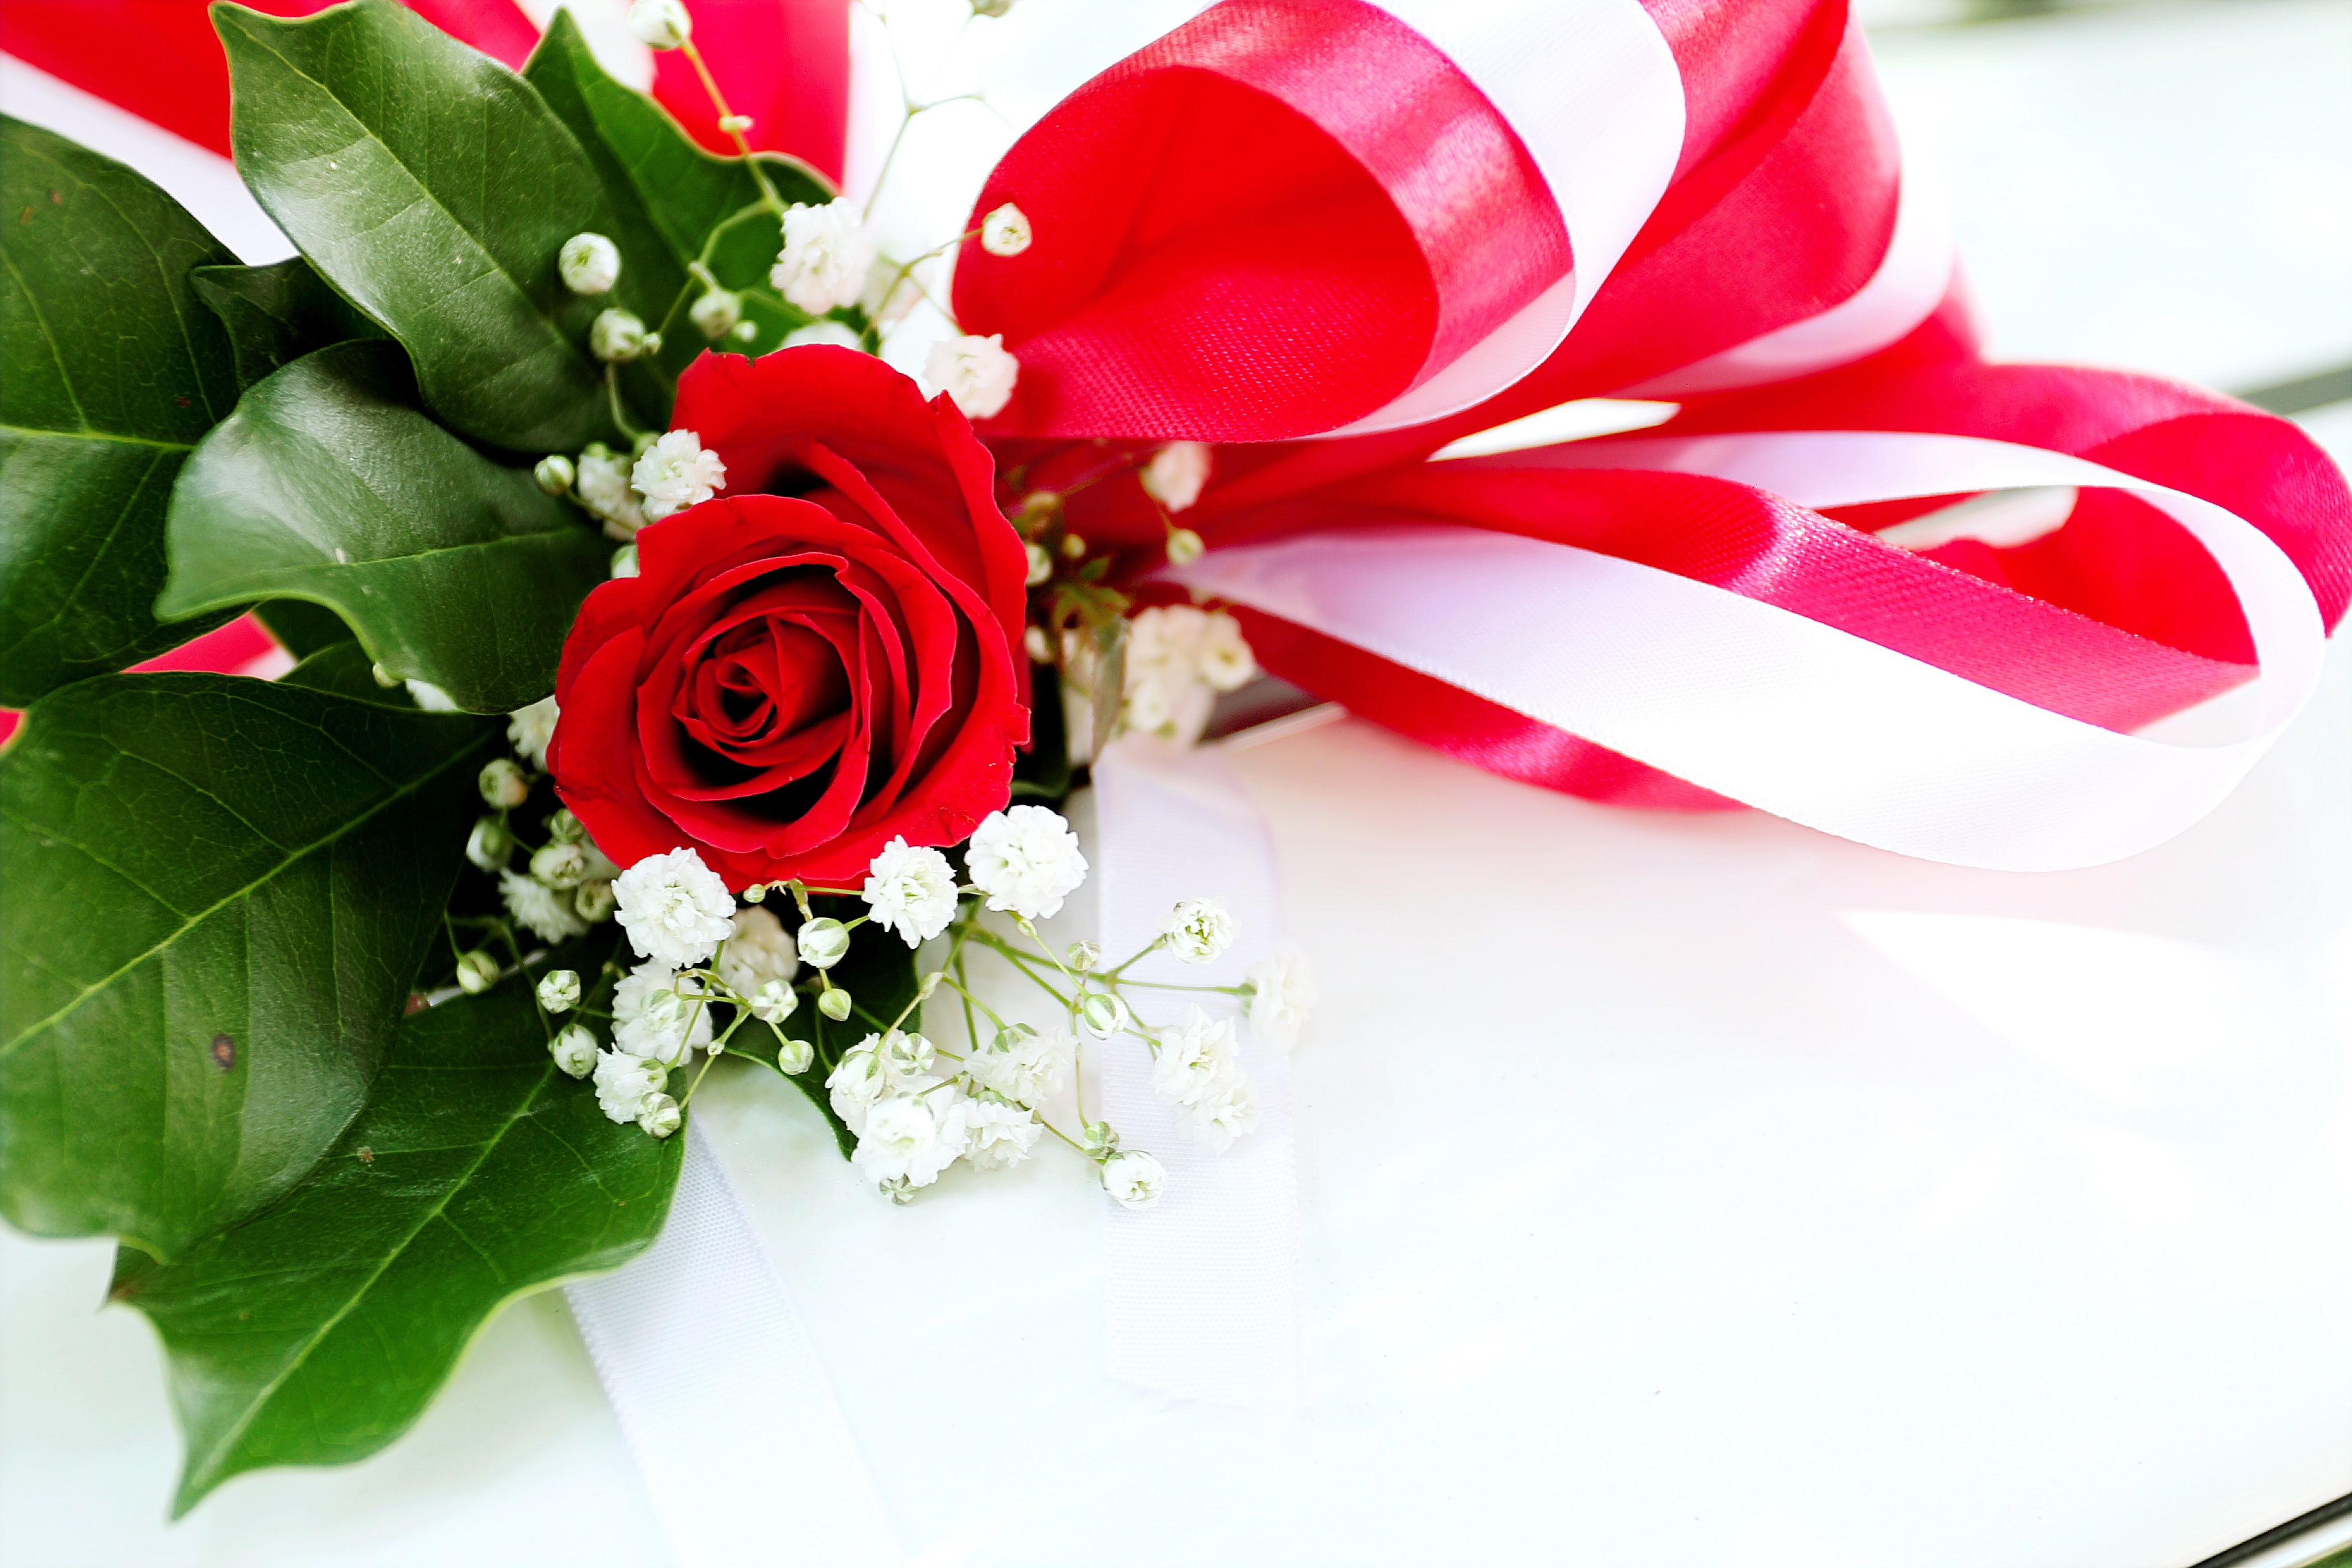
bouquet, red, flower, cut flowers, plant, rose, petal, flower arranging, floristry, rose family, floral design, garden roses, wedding ceremony supply, rose order, flowering plant, ribbon, fashion accessory, artificial flower